Bionicle (film series)

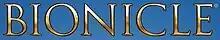
The logo variant used for the last entry in the series, "" (2009)

Bionicle is a series of direct-to-video animated science fantasy action films based on the Lego toyline of the same name.